Tourism in South Ossetia

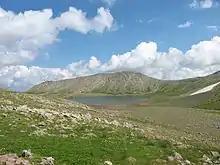
Keli Lake, in the Keli Highland plateau, a popular tourist attraction

Tourism in the breakaway state of the Republic of South Ossetia – the State of Alania, widely recognised internationally as being part of Georgia, is rare. It is illegal to enter South Ossetia under Georgian law. However, South Ossetia remains accessible through Russia via the South Ossetia–Russia border. Non-Russian citizens are required to hold a valid Russian visa that permits them to return to Russia, unless they are citizens of countries that are exempt from Russian visa requirements. Visitors, unless they hold a South Ossetian passport or are from an exempt country, such as Russia, are required to receive approval from the South Ossetian government in advance of their visit.